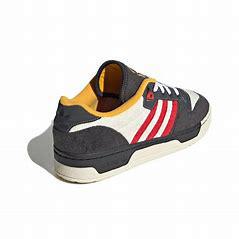
Brand: adidas
Model: Rivalry Skate